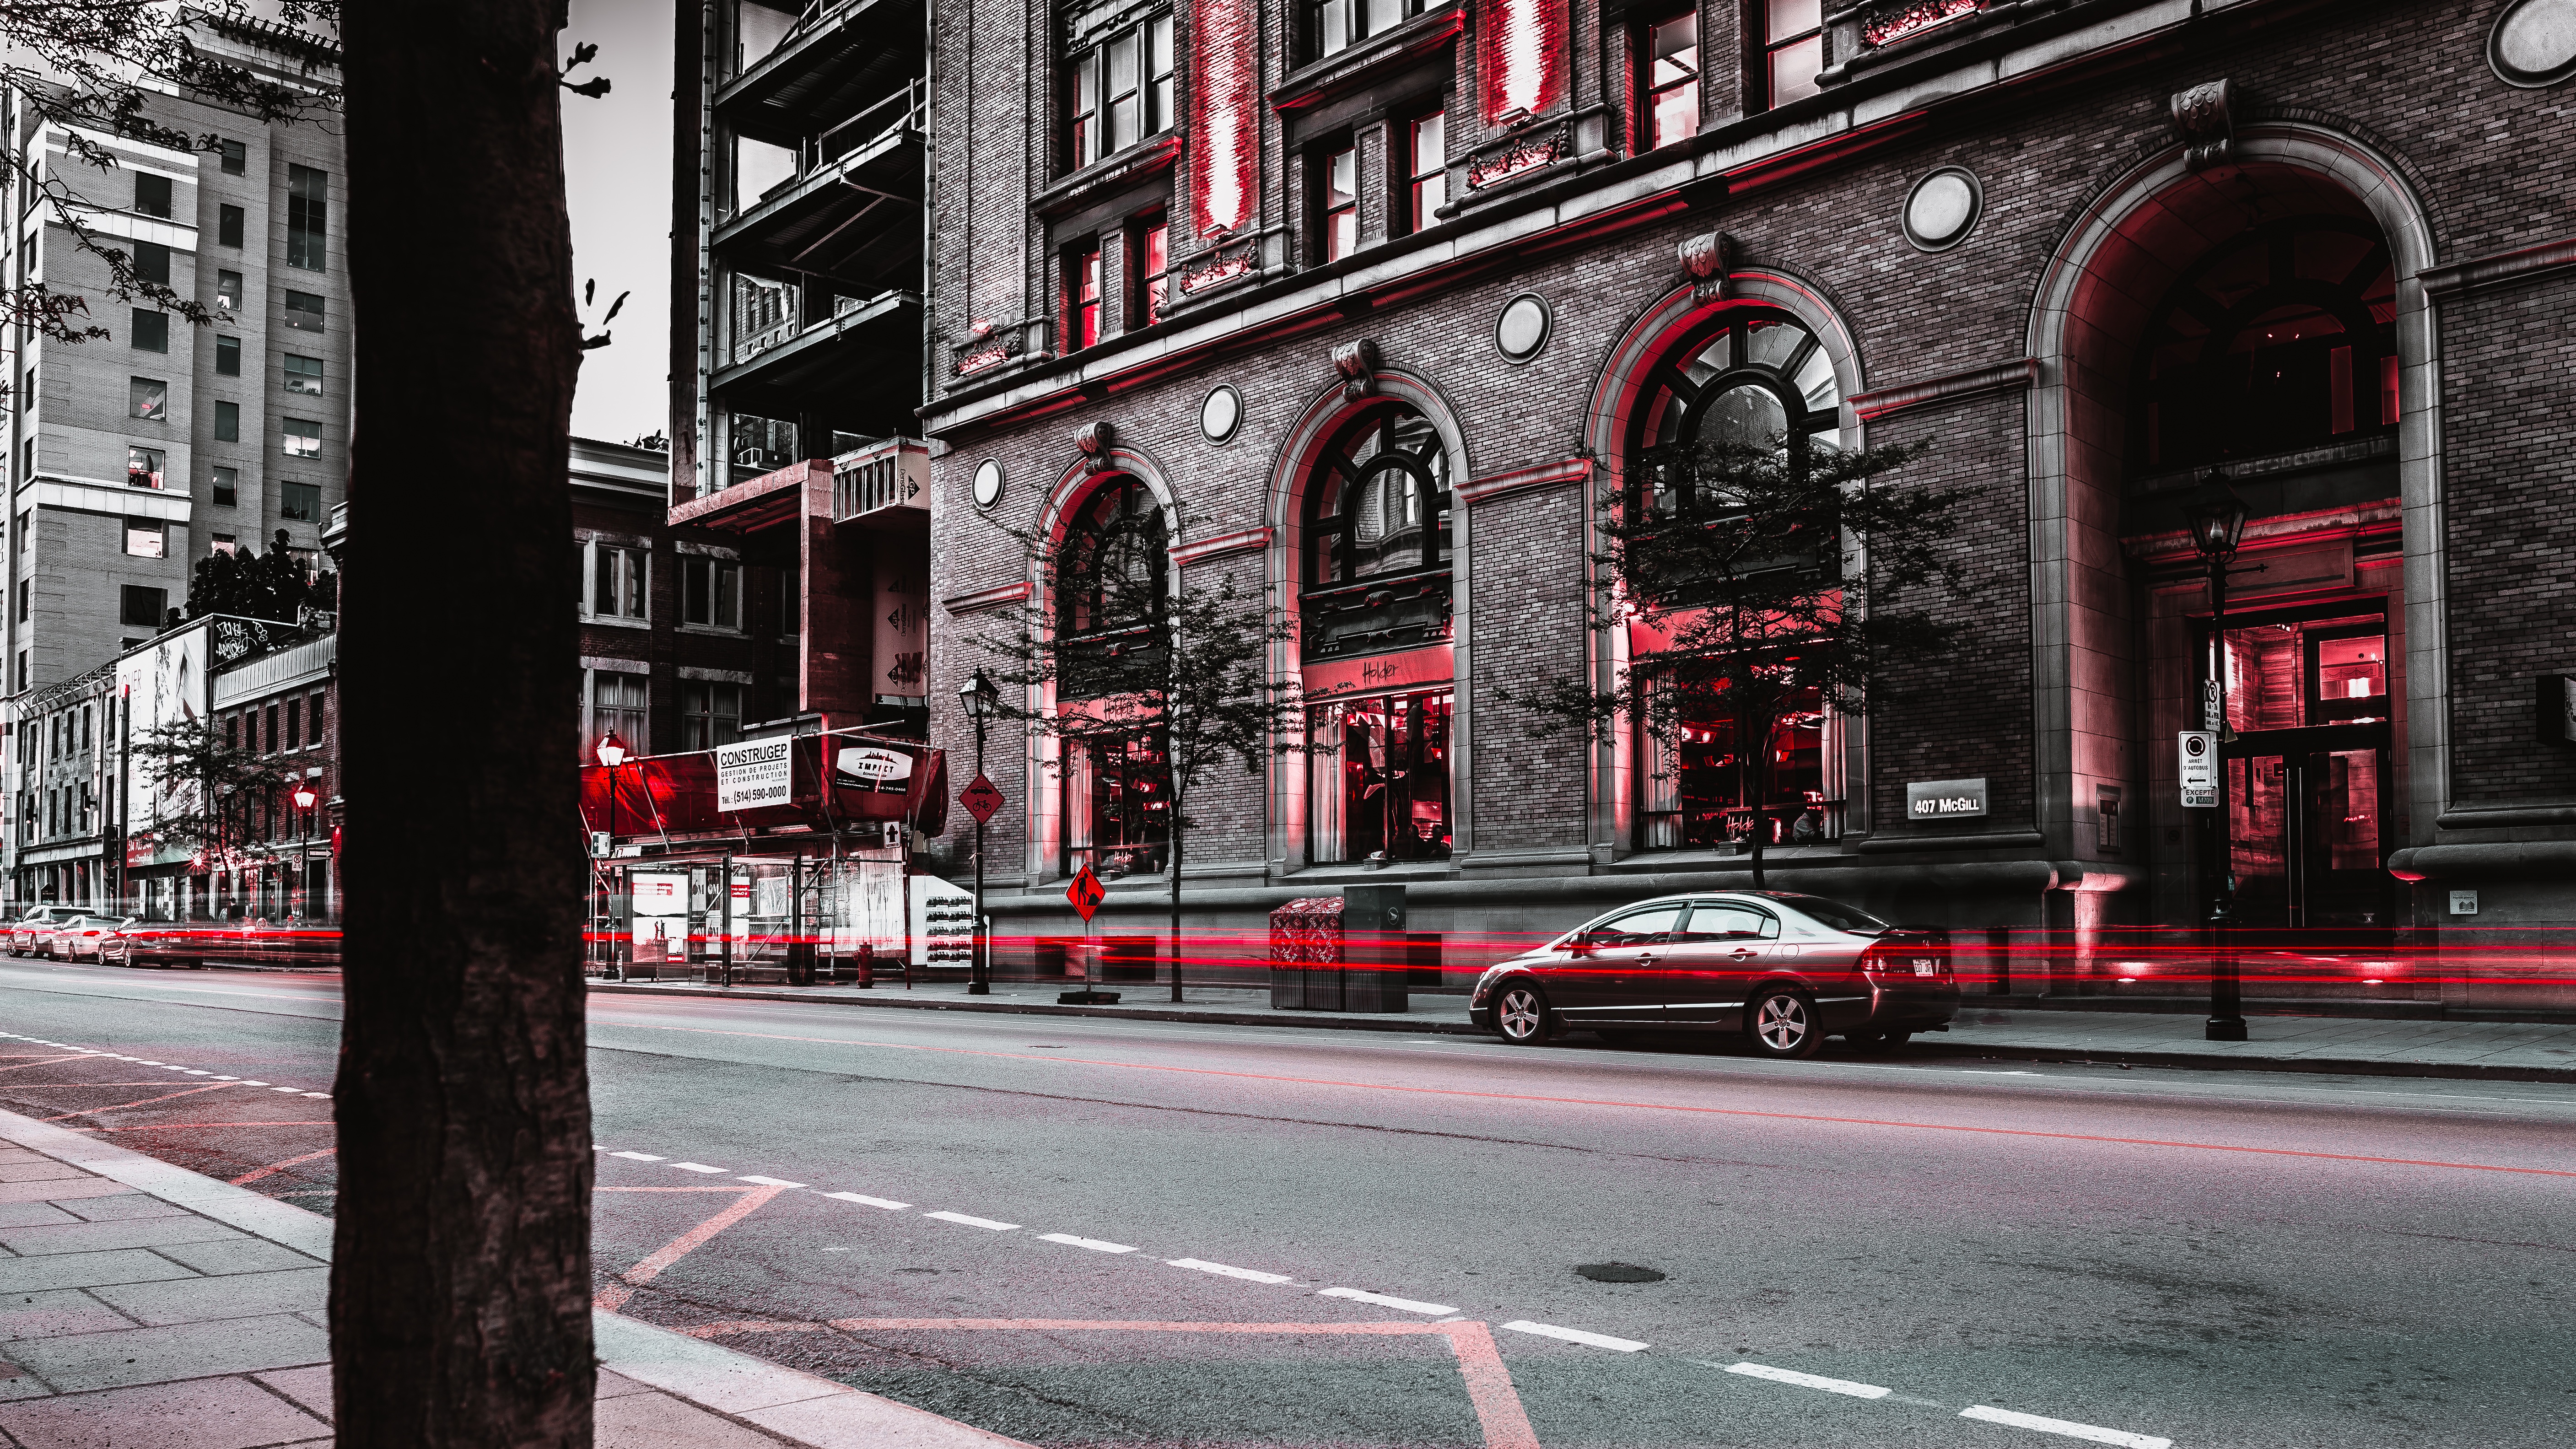
pedestrian, road, street, city, cityscape, downtown, facade, lane, lighting, infrastructure, urban area, human settlement